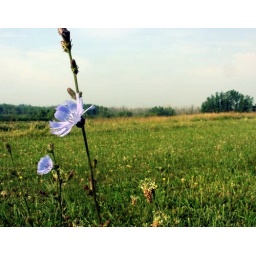
a blue flower in a field in upstate New York